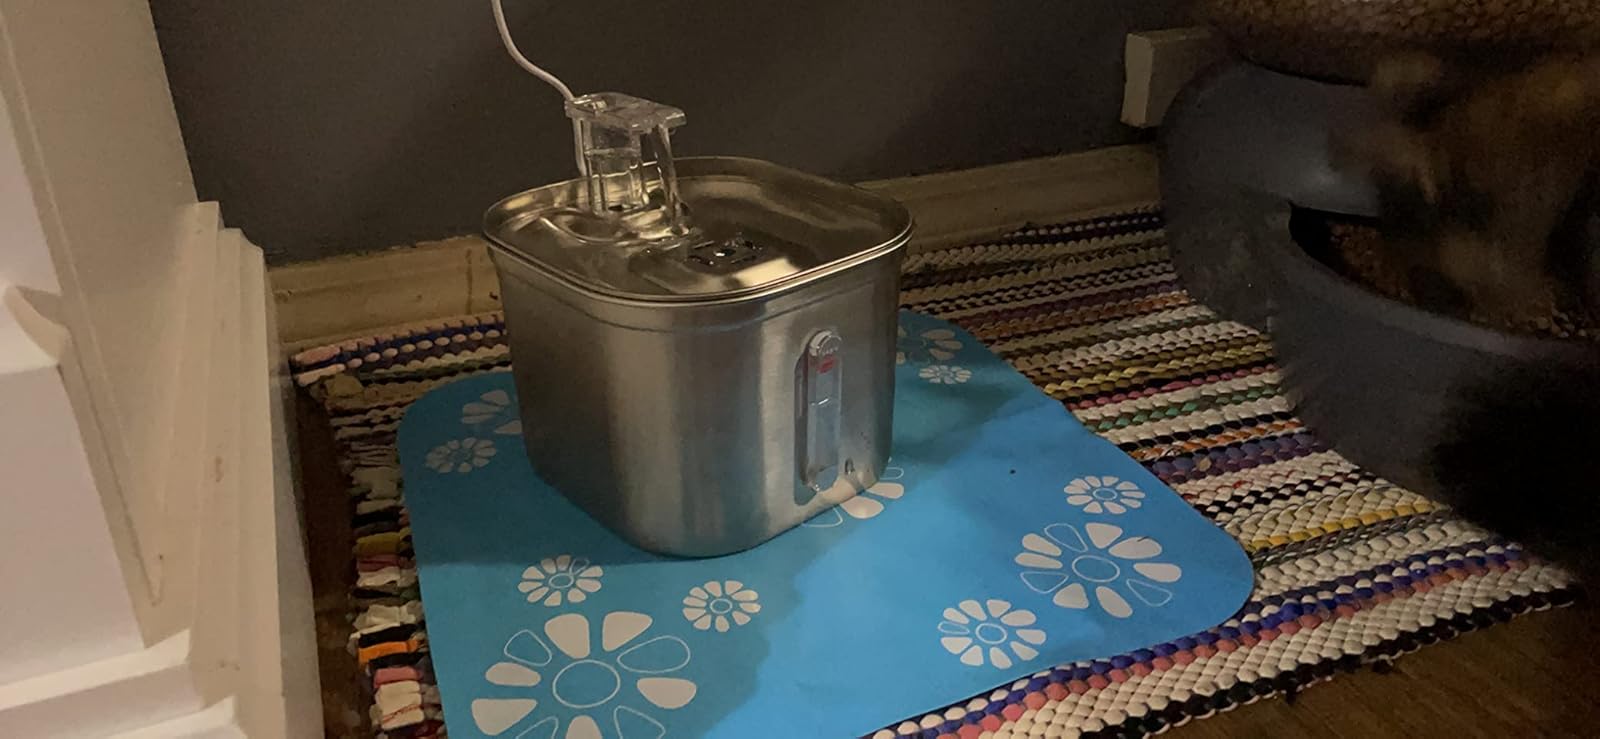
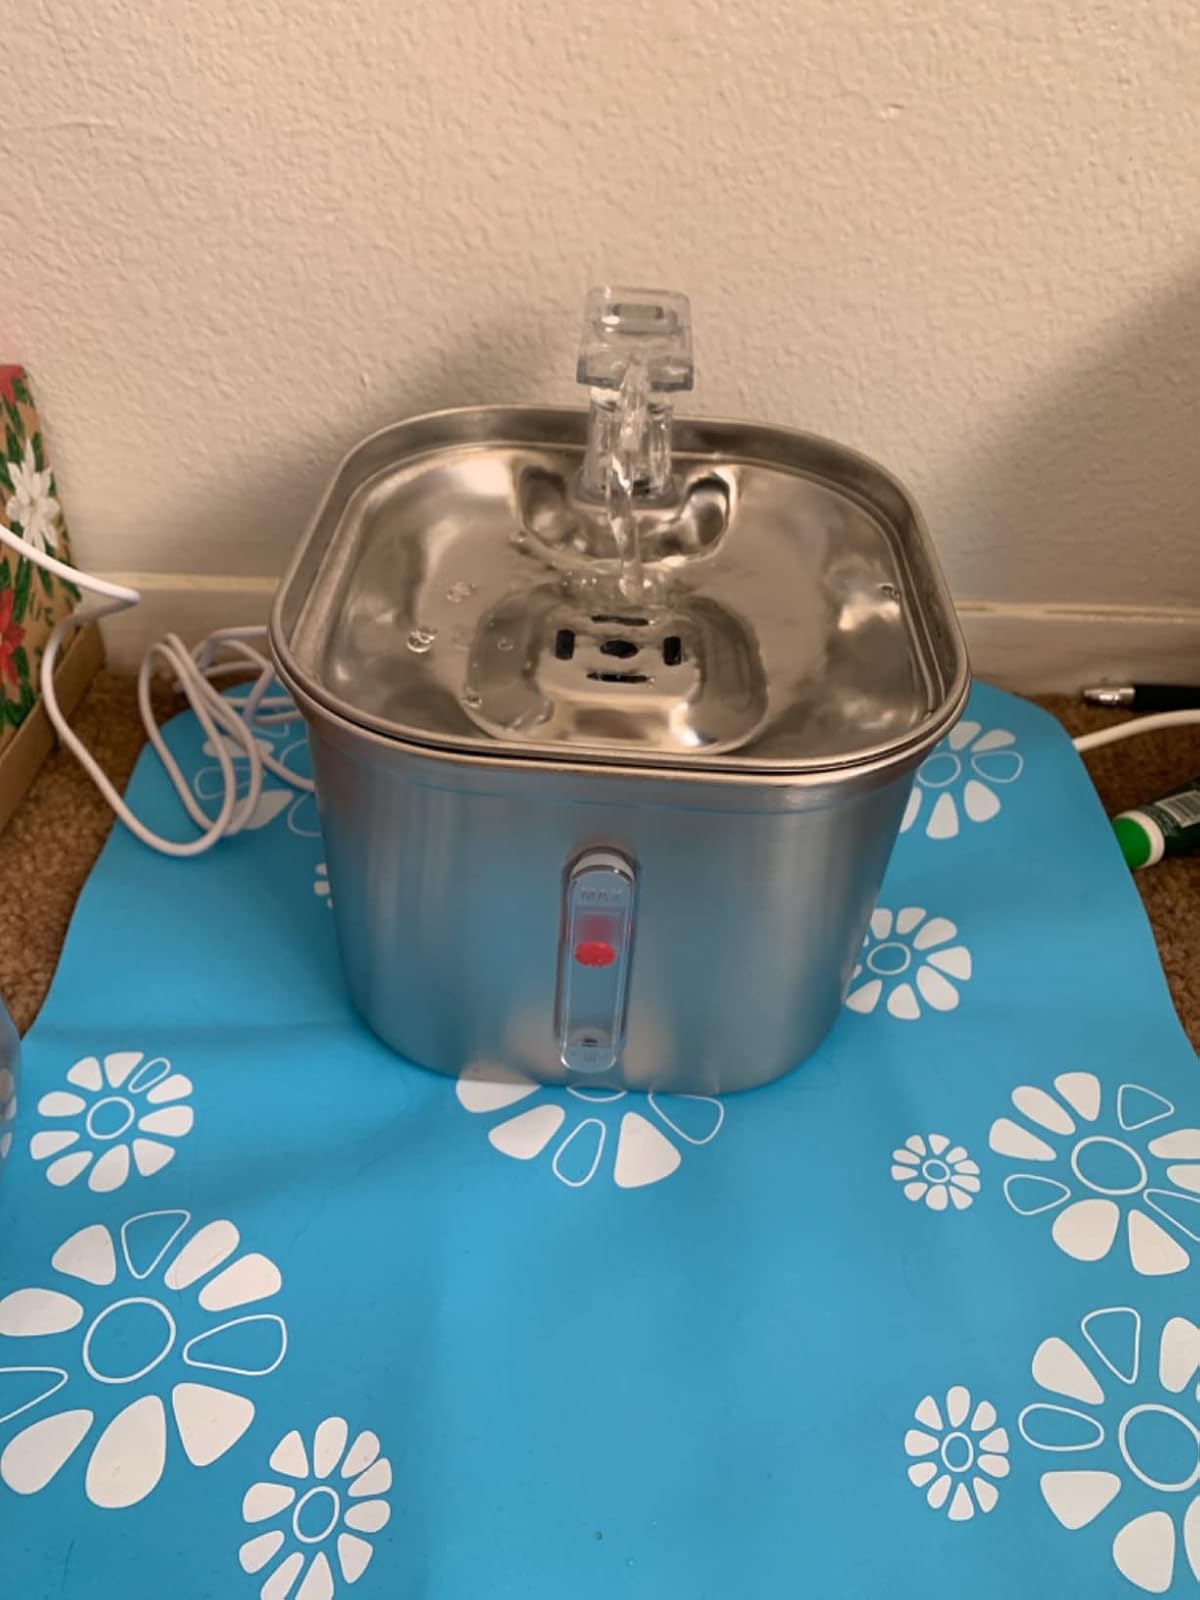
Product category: items_bowl
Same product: yes